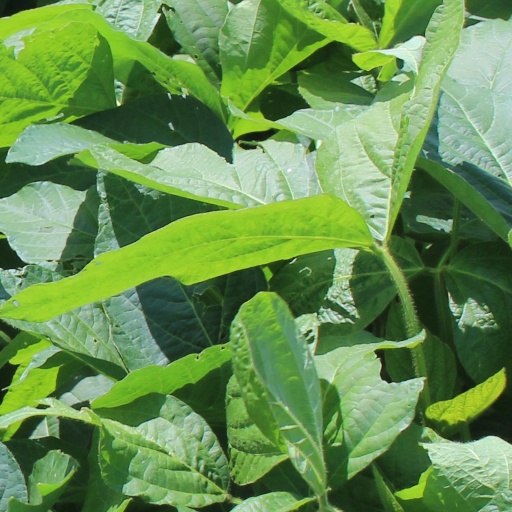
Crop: soybean